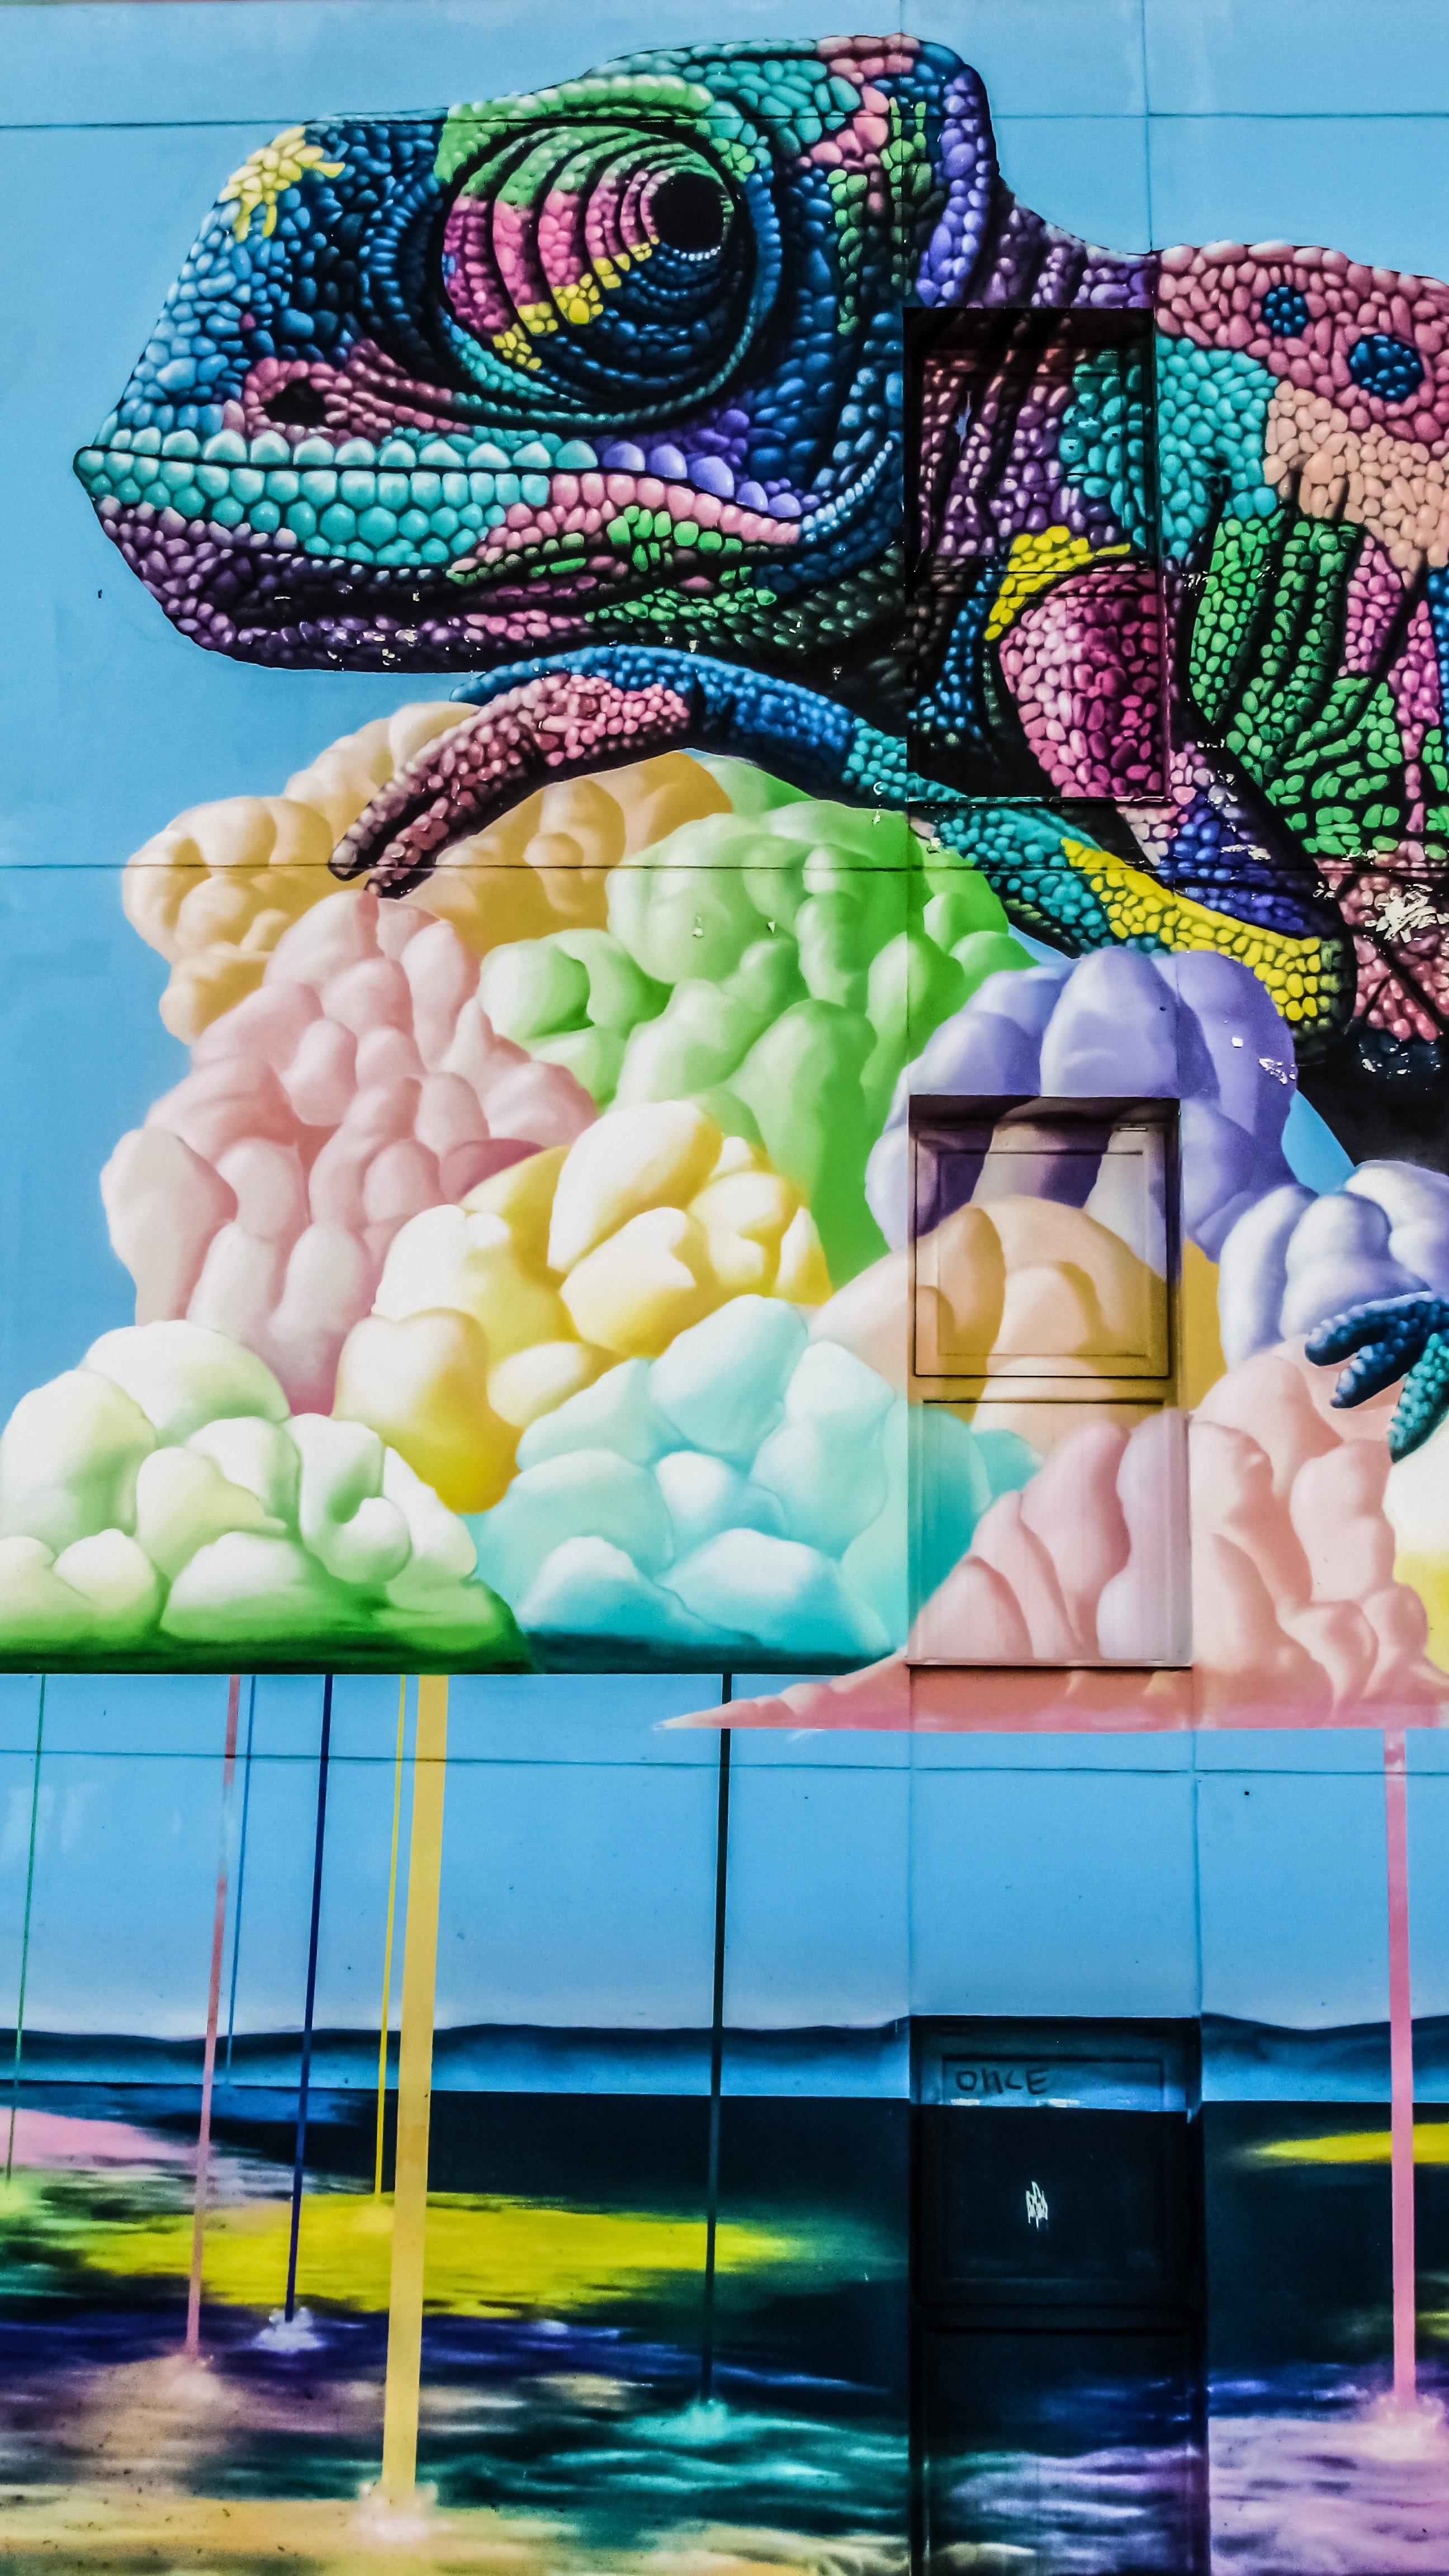
wall, amusement park, colourful, graffiti, chameleon, colour, art, hotel, water park, cyprus, ayia napa